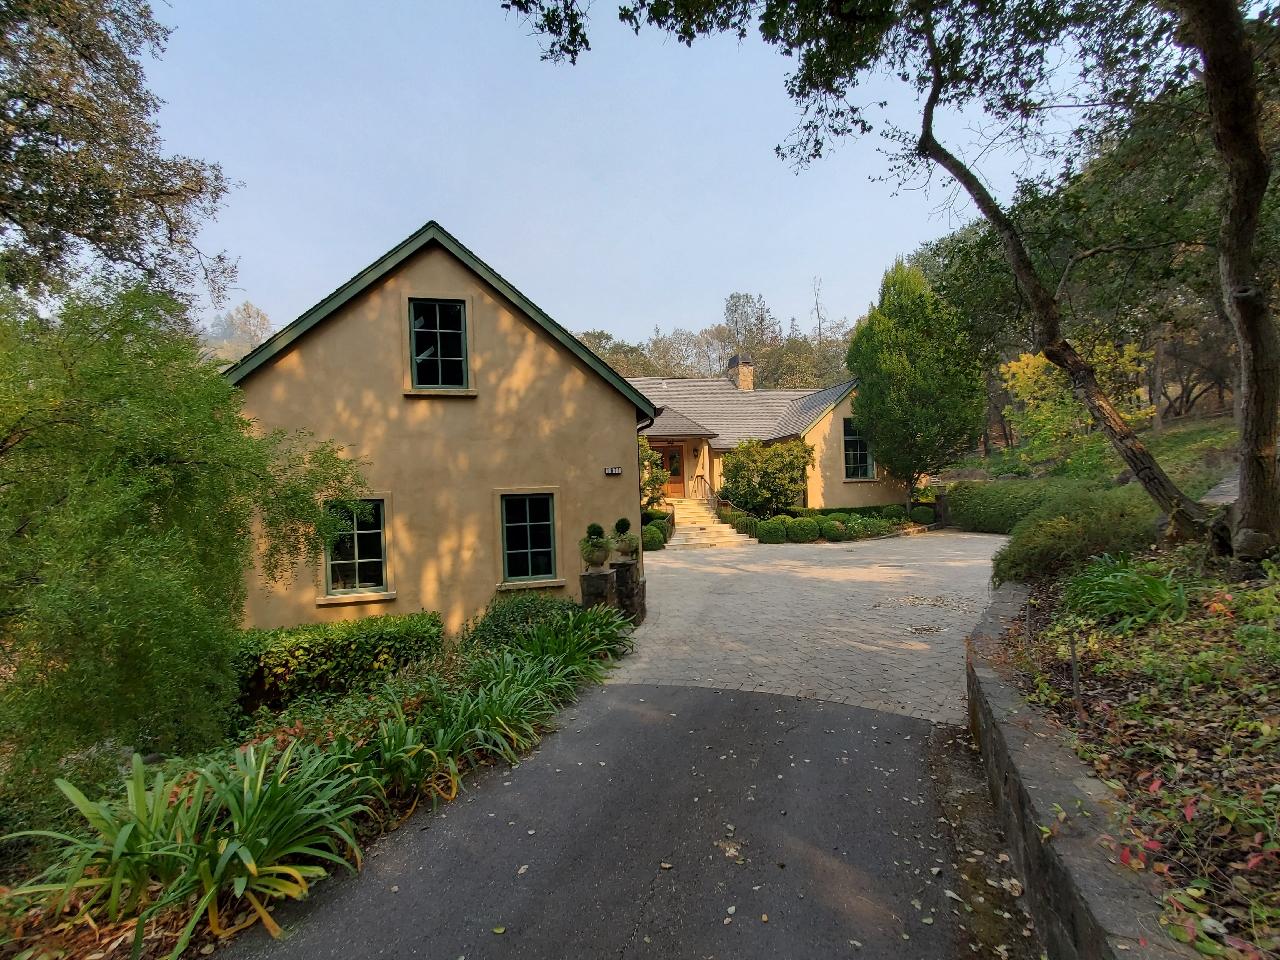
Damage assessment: no_damage